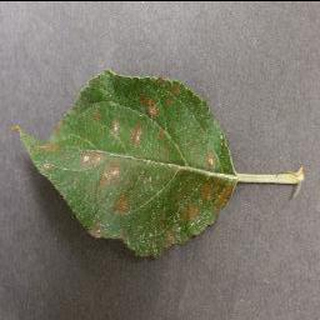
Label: apple_cedar_apple_rust